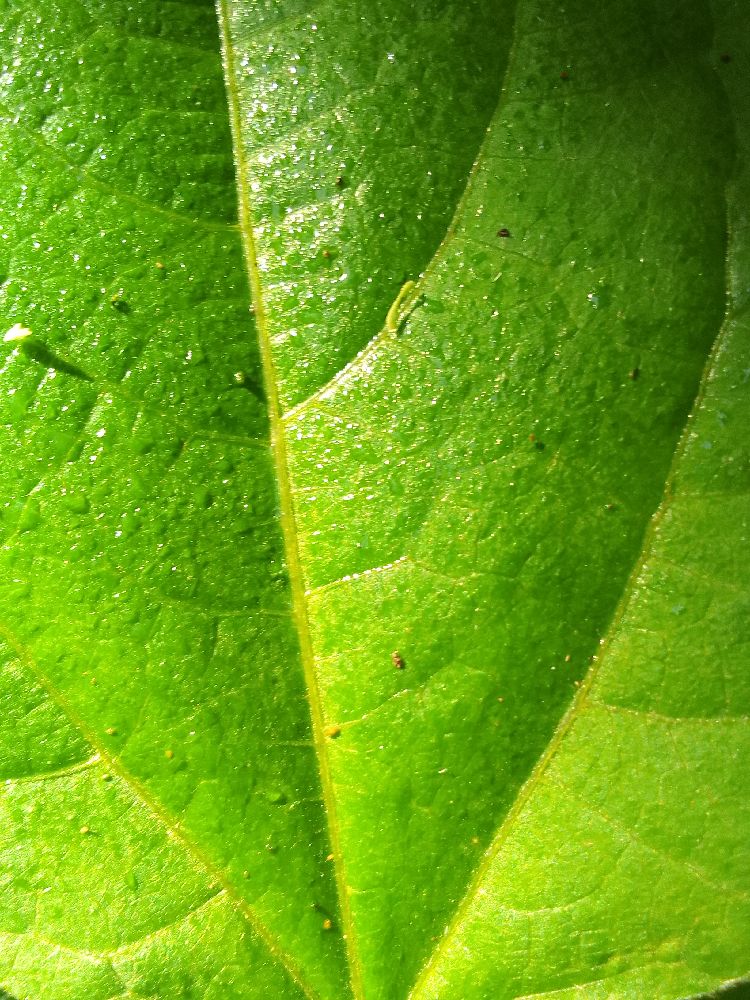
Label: healthy